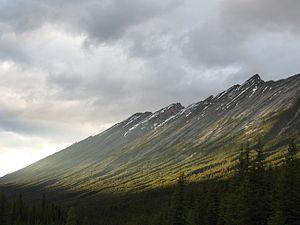
Alpha et Oméga est un film d'animation indo-américain réalisé par Anthony Bell et Ben Gluck, sorti en septembre 2010 aux États-Unis. C'est le septième long métrage d'animation des studios de la Crest Animation Productions, six ans après leur précédente production, et c'est le premier film issu de la collaboration entre ces studios et Lionsgate, dans le cadre d'un contrat prévoyant trois longs métrages en images de synthèse. Le film a été entièrement produit dans les studios de Crest Animation Studios en Inde et aux États-Unis sur une période d'un an et demi seulement.